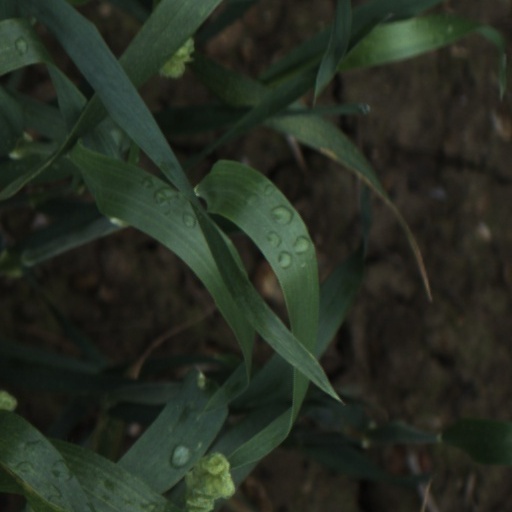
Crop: wheat